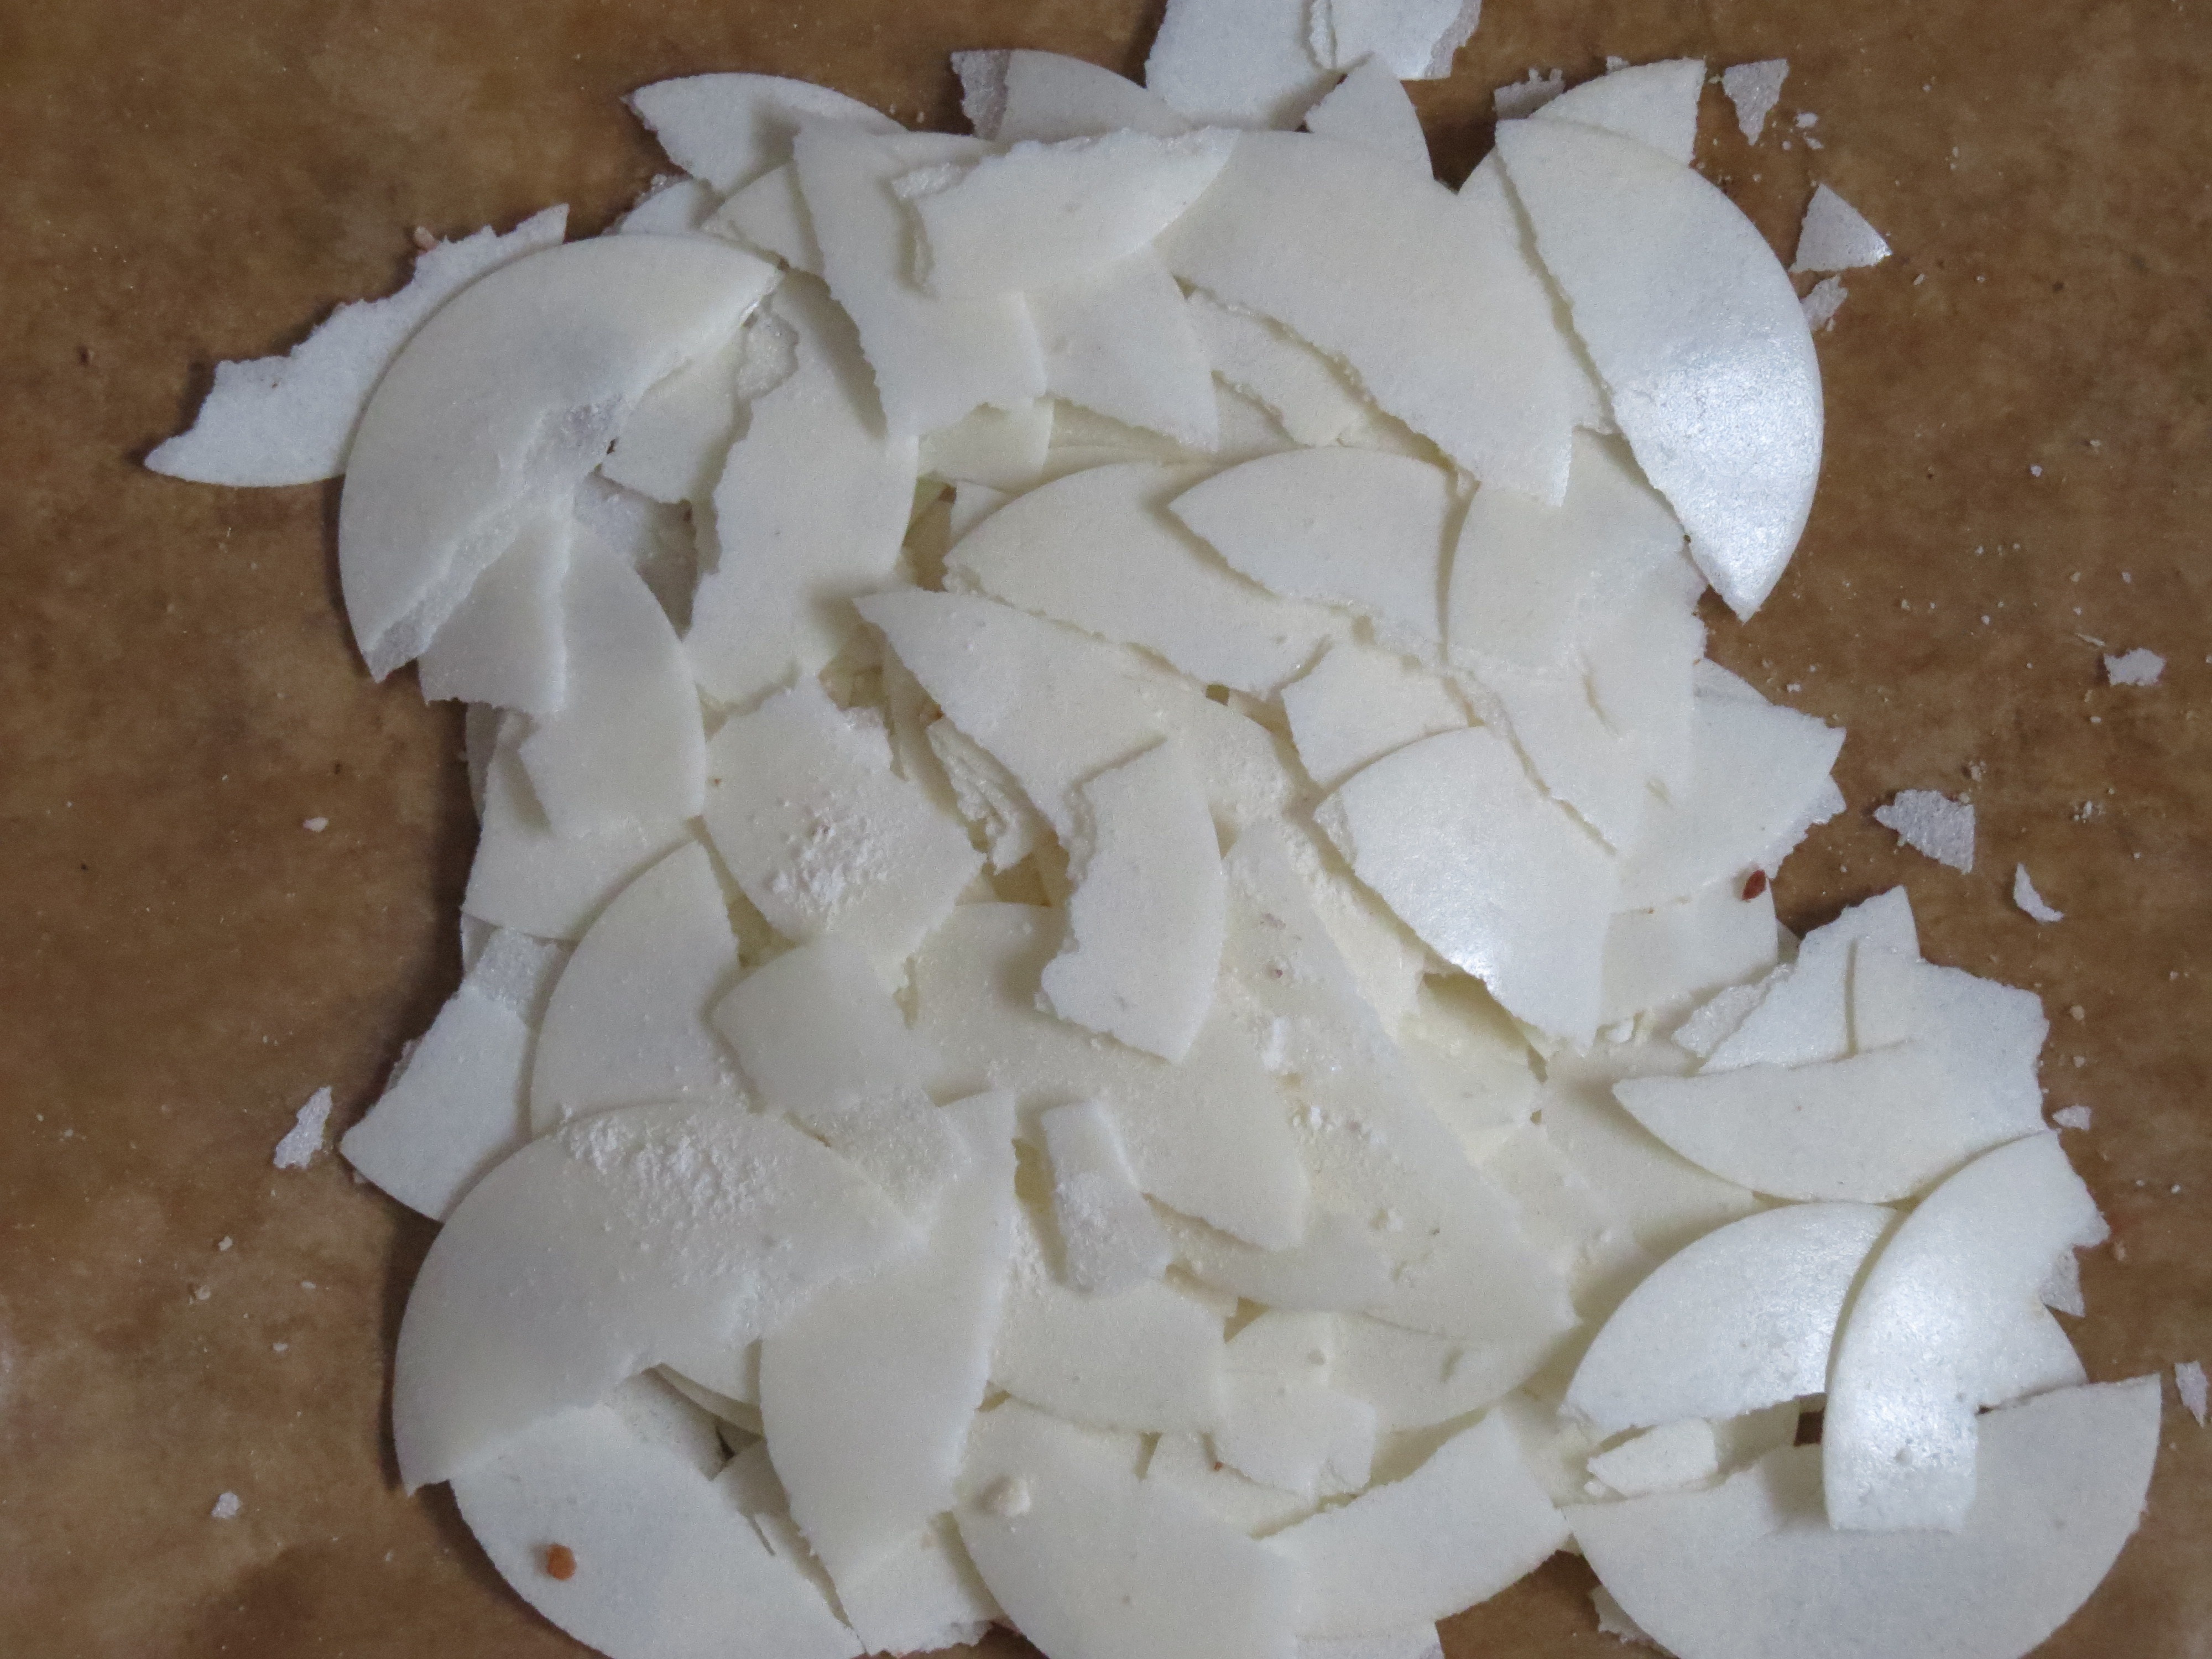
dish, food, produce, vegetable, dessert, waffle, cuisine, coconut, icing, fragments, fracture, buttercream, wafers, dough boards